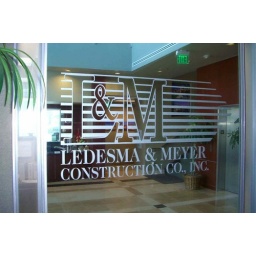
Corporate logo etched or carved in glass sign by Sans Soucie.